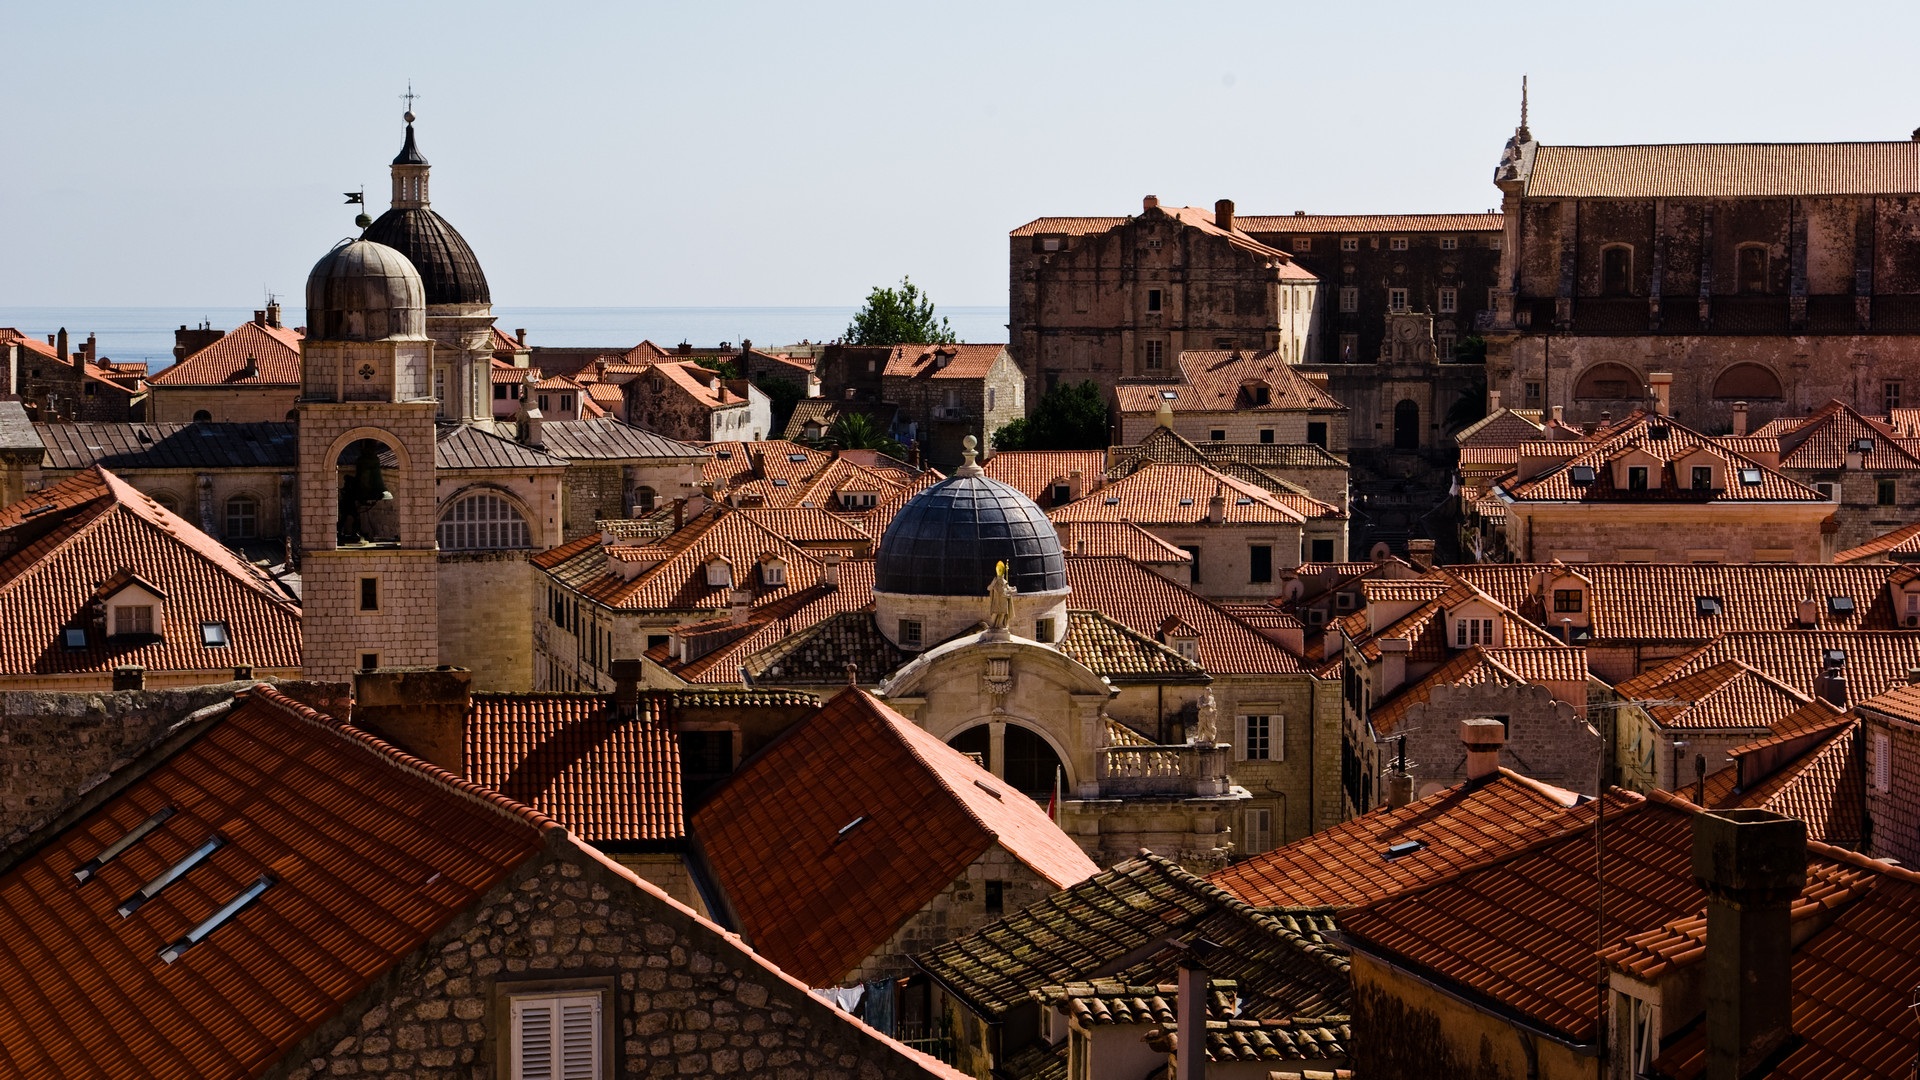
architecture, town, city, cityscape, europe, tower, landmark, cathedral, place of worship, balkans, croatia, buildings, dubrovnik, unesco, middle ages, roofs, dalmatia, screenshot, ancient history, orange roofs, brown roofs, human settlement